Phospholipase D

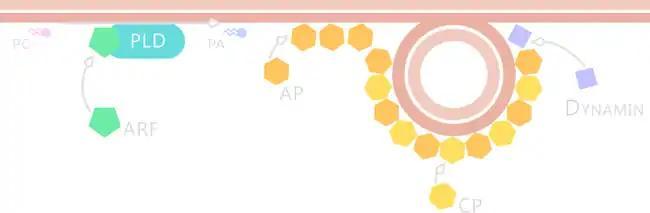
Figure 1. A model of the ARF-dependent activation of phospholipase D, and a proposed scheme for vesicle endocytosis. In this model, ARF activates phospholipase D (PLD), recruiting it to the plasma membrane. Hydrolysis of phosphatidylcholine (PC) by ARF-activated PLD produces phosphatidic acid (PA). PA subsequently recruits molecules that shape the inner face of the lipid bilayer, facilitating vesicle formation. Local enrichment of acidic phospholipids help recruit adaptor proteins (AP) and coat proteins (CP) to the membrane, initiating the budding of the vesicle. Vesicle fission is ultimately mediated by dynamin, which itself is a downstream effector of PA.

Mammalian PLD directly interacts with kinases like PKC, ERK, TYK and controls the signalling indicating that PLD is activated by these kinases. As choline is very abundant in the cell, PLD activity does not significantly affect choline levels, and choline is unlikely to play any role in signalling.